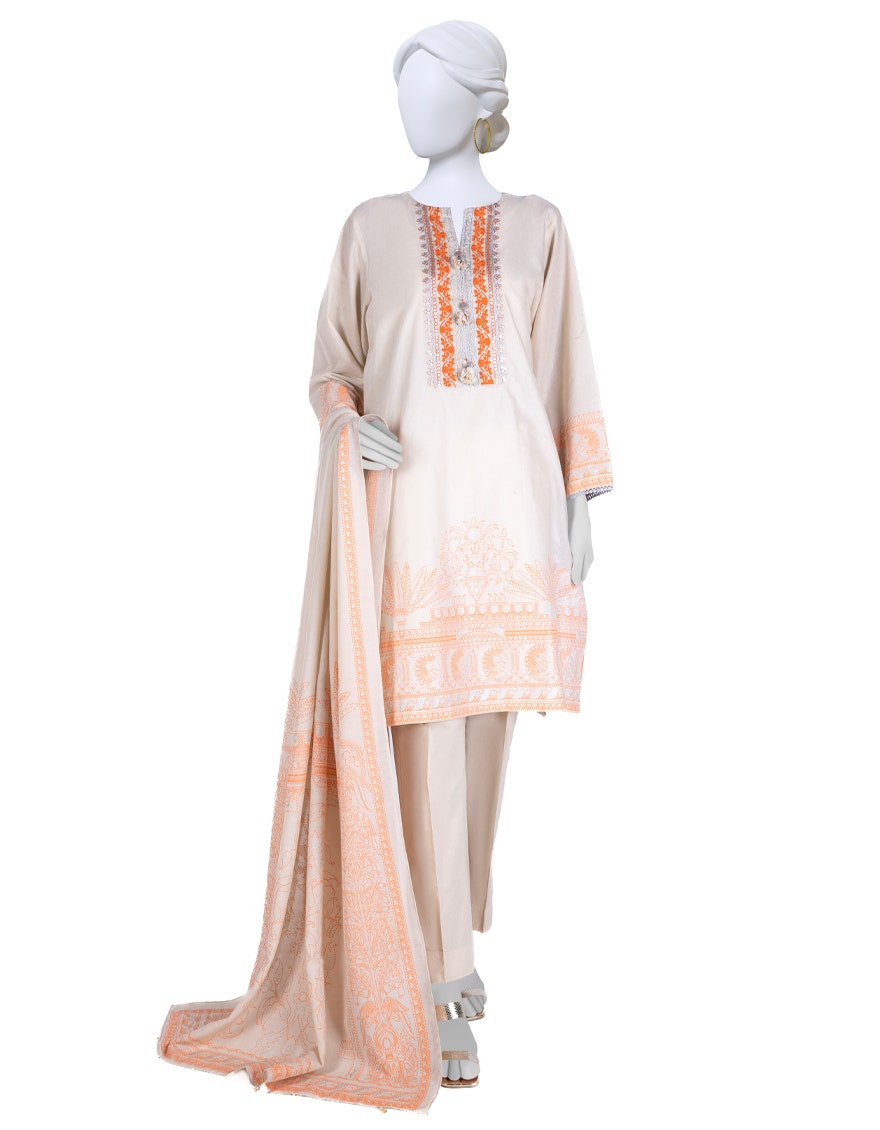
beige orange embroidered cotton suit